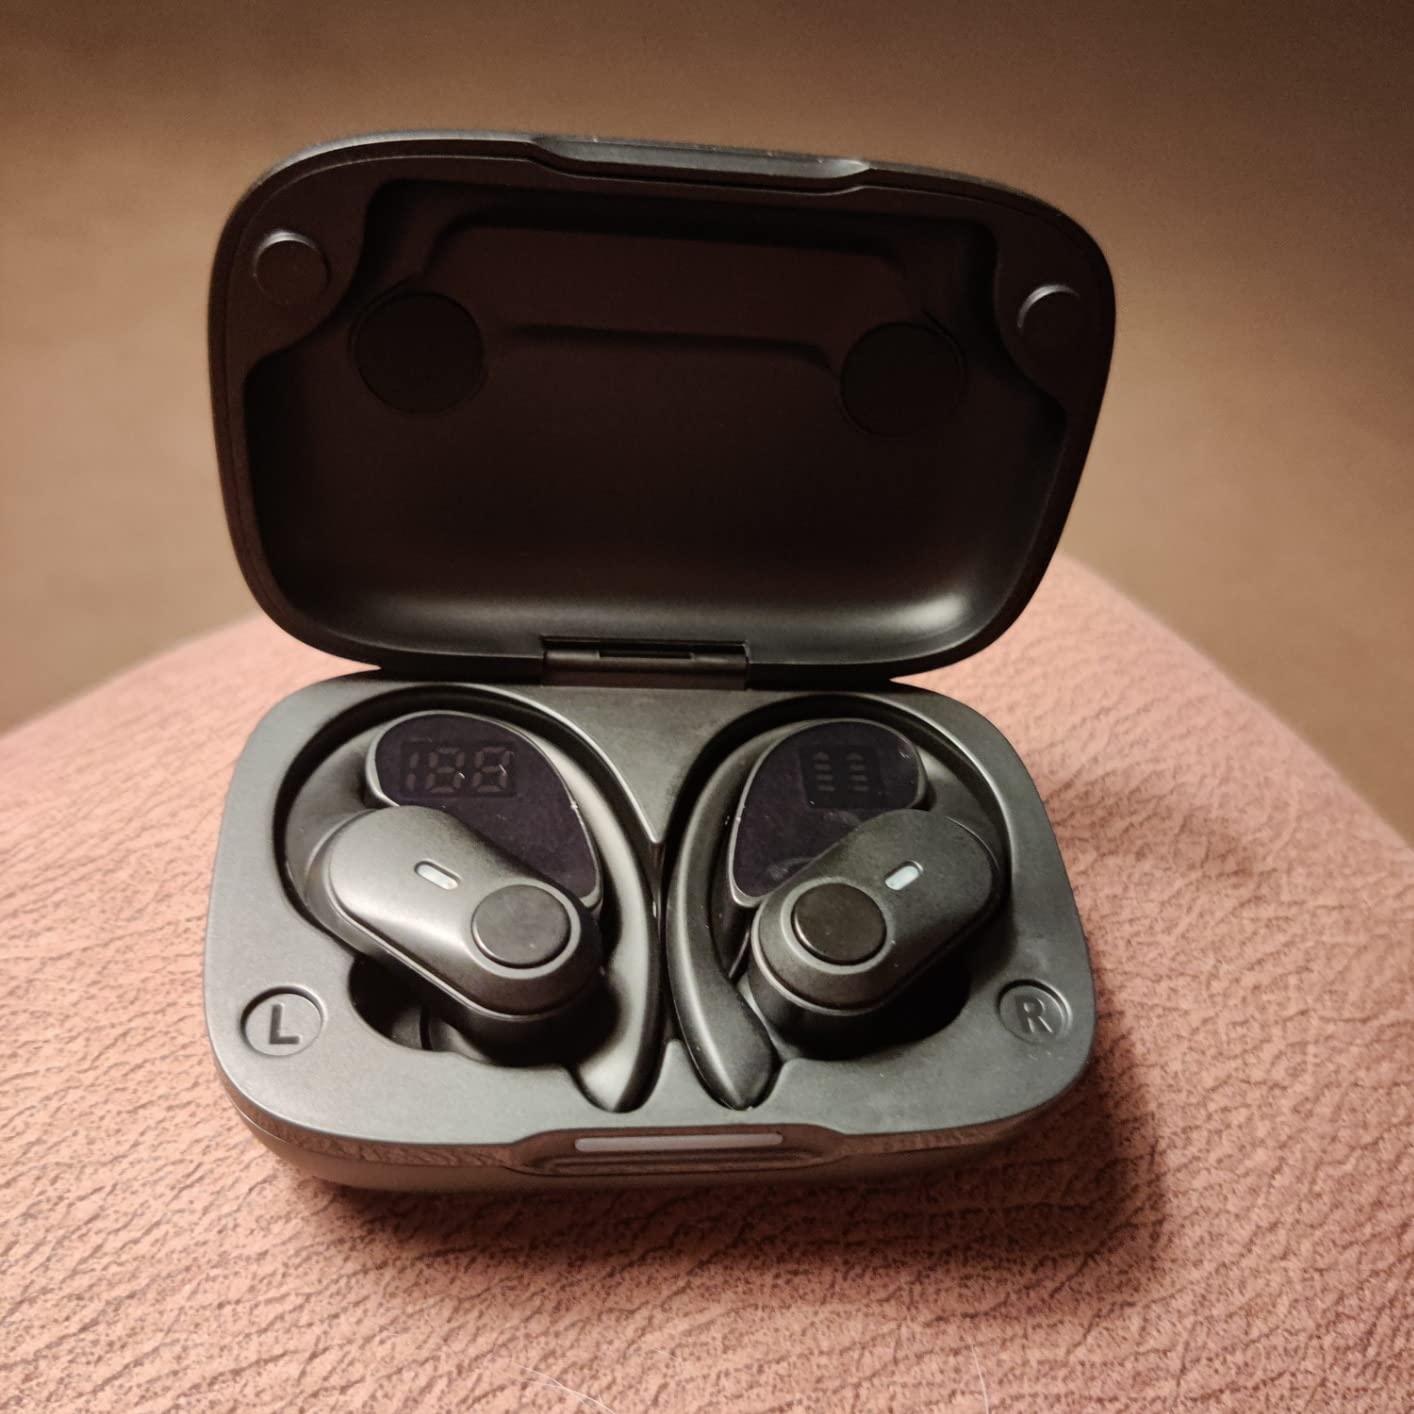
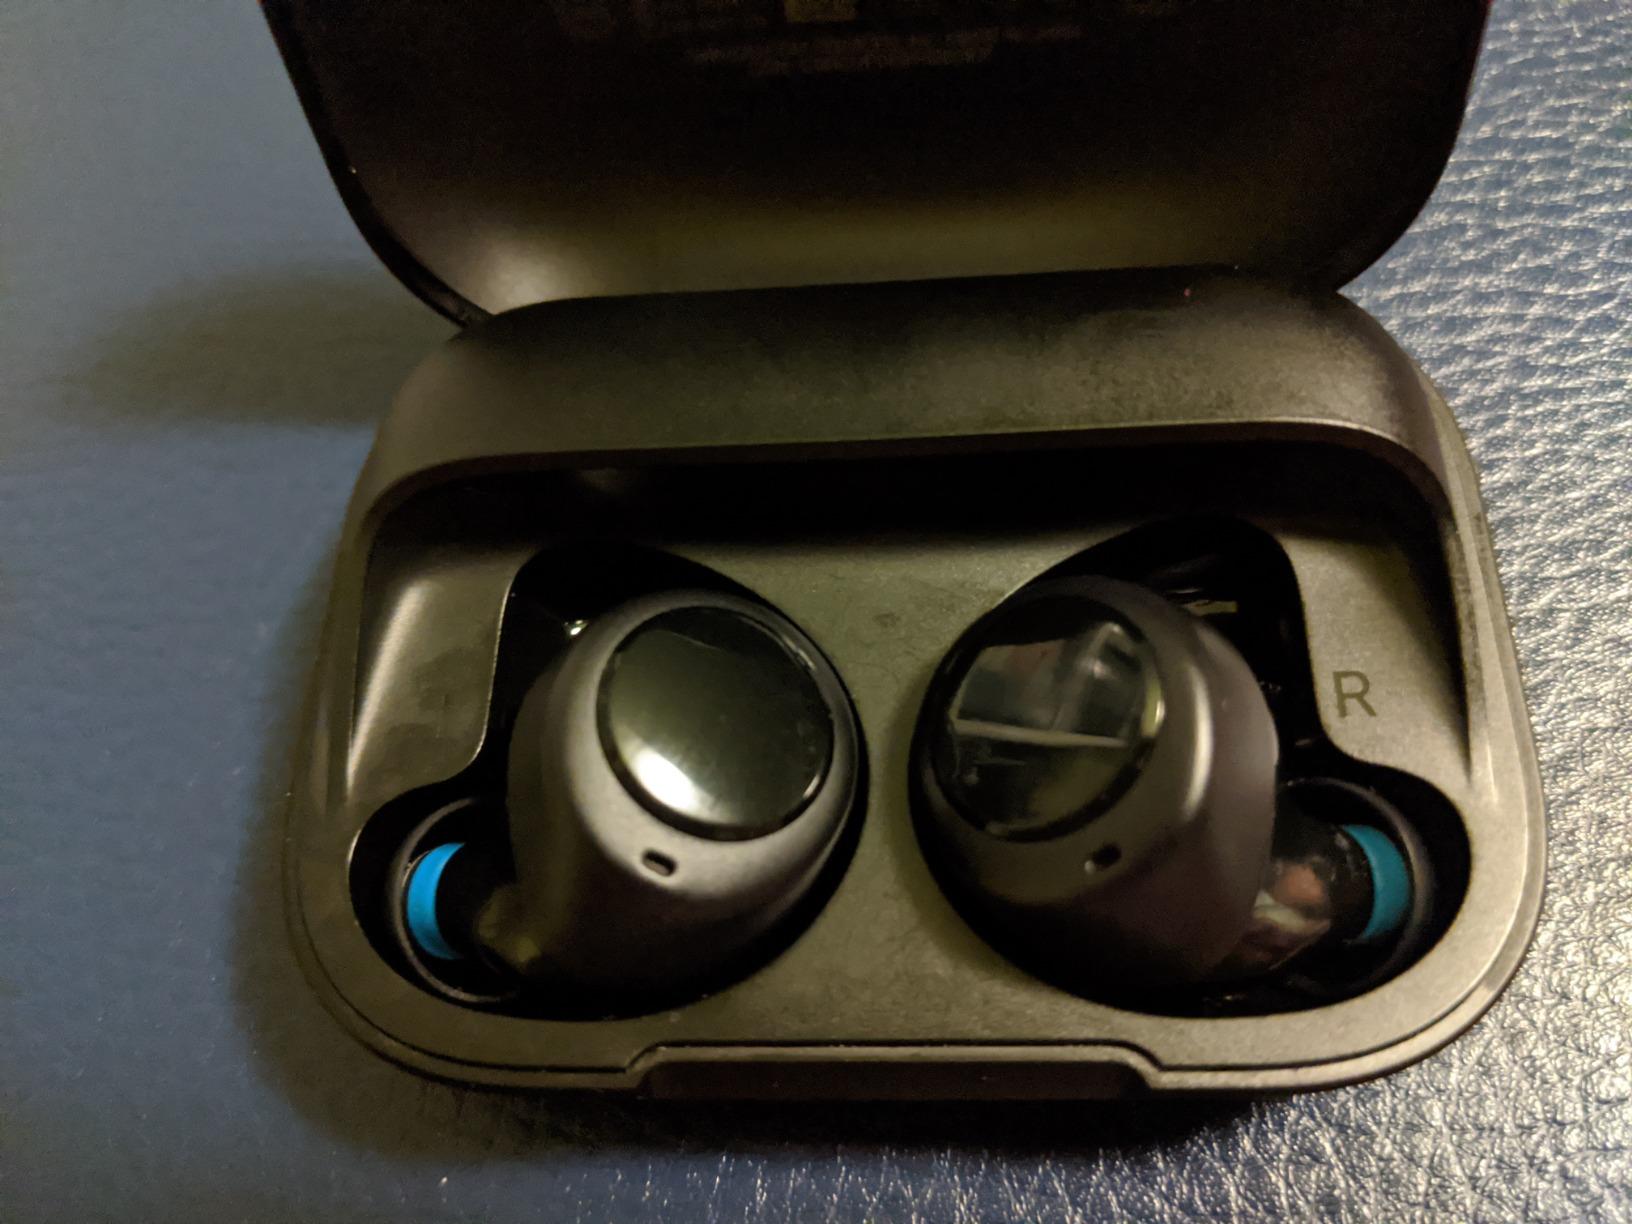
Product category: earbuds
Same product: no